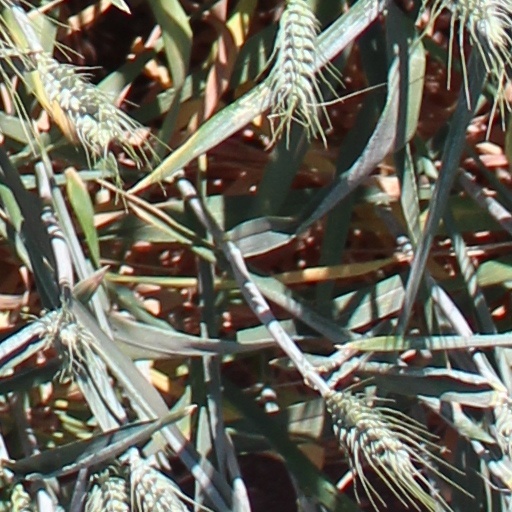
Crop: wheat